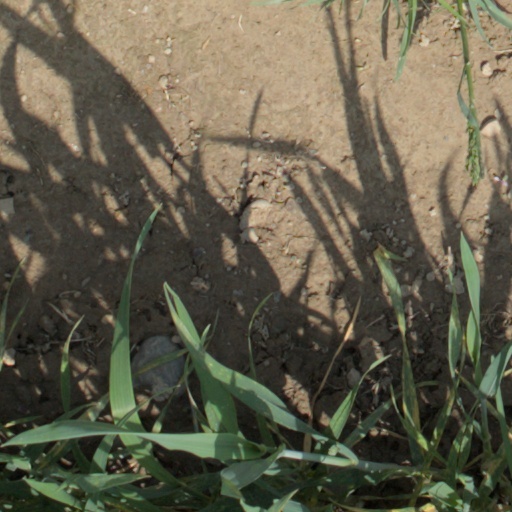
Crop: wheat